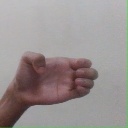
अक्षर: ख